Wayne Garland

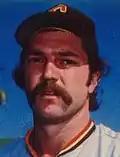
Garland with the Cleveland Indians

The Seitz decision allowed players to become free agents for the first time and 25 players entered the 1976 free-agent re-entry draft, which would allow teams to draft negotiating rights with players. Garland was selected in the draft by 12 teams, the maximum allowed. He signed a 10-year contract with the Cleveland Indians worth a reported $2.3 million, one of the richest of that initial free-agent class, and the first 10-year contract for a player in major league history.